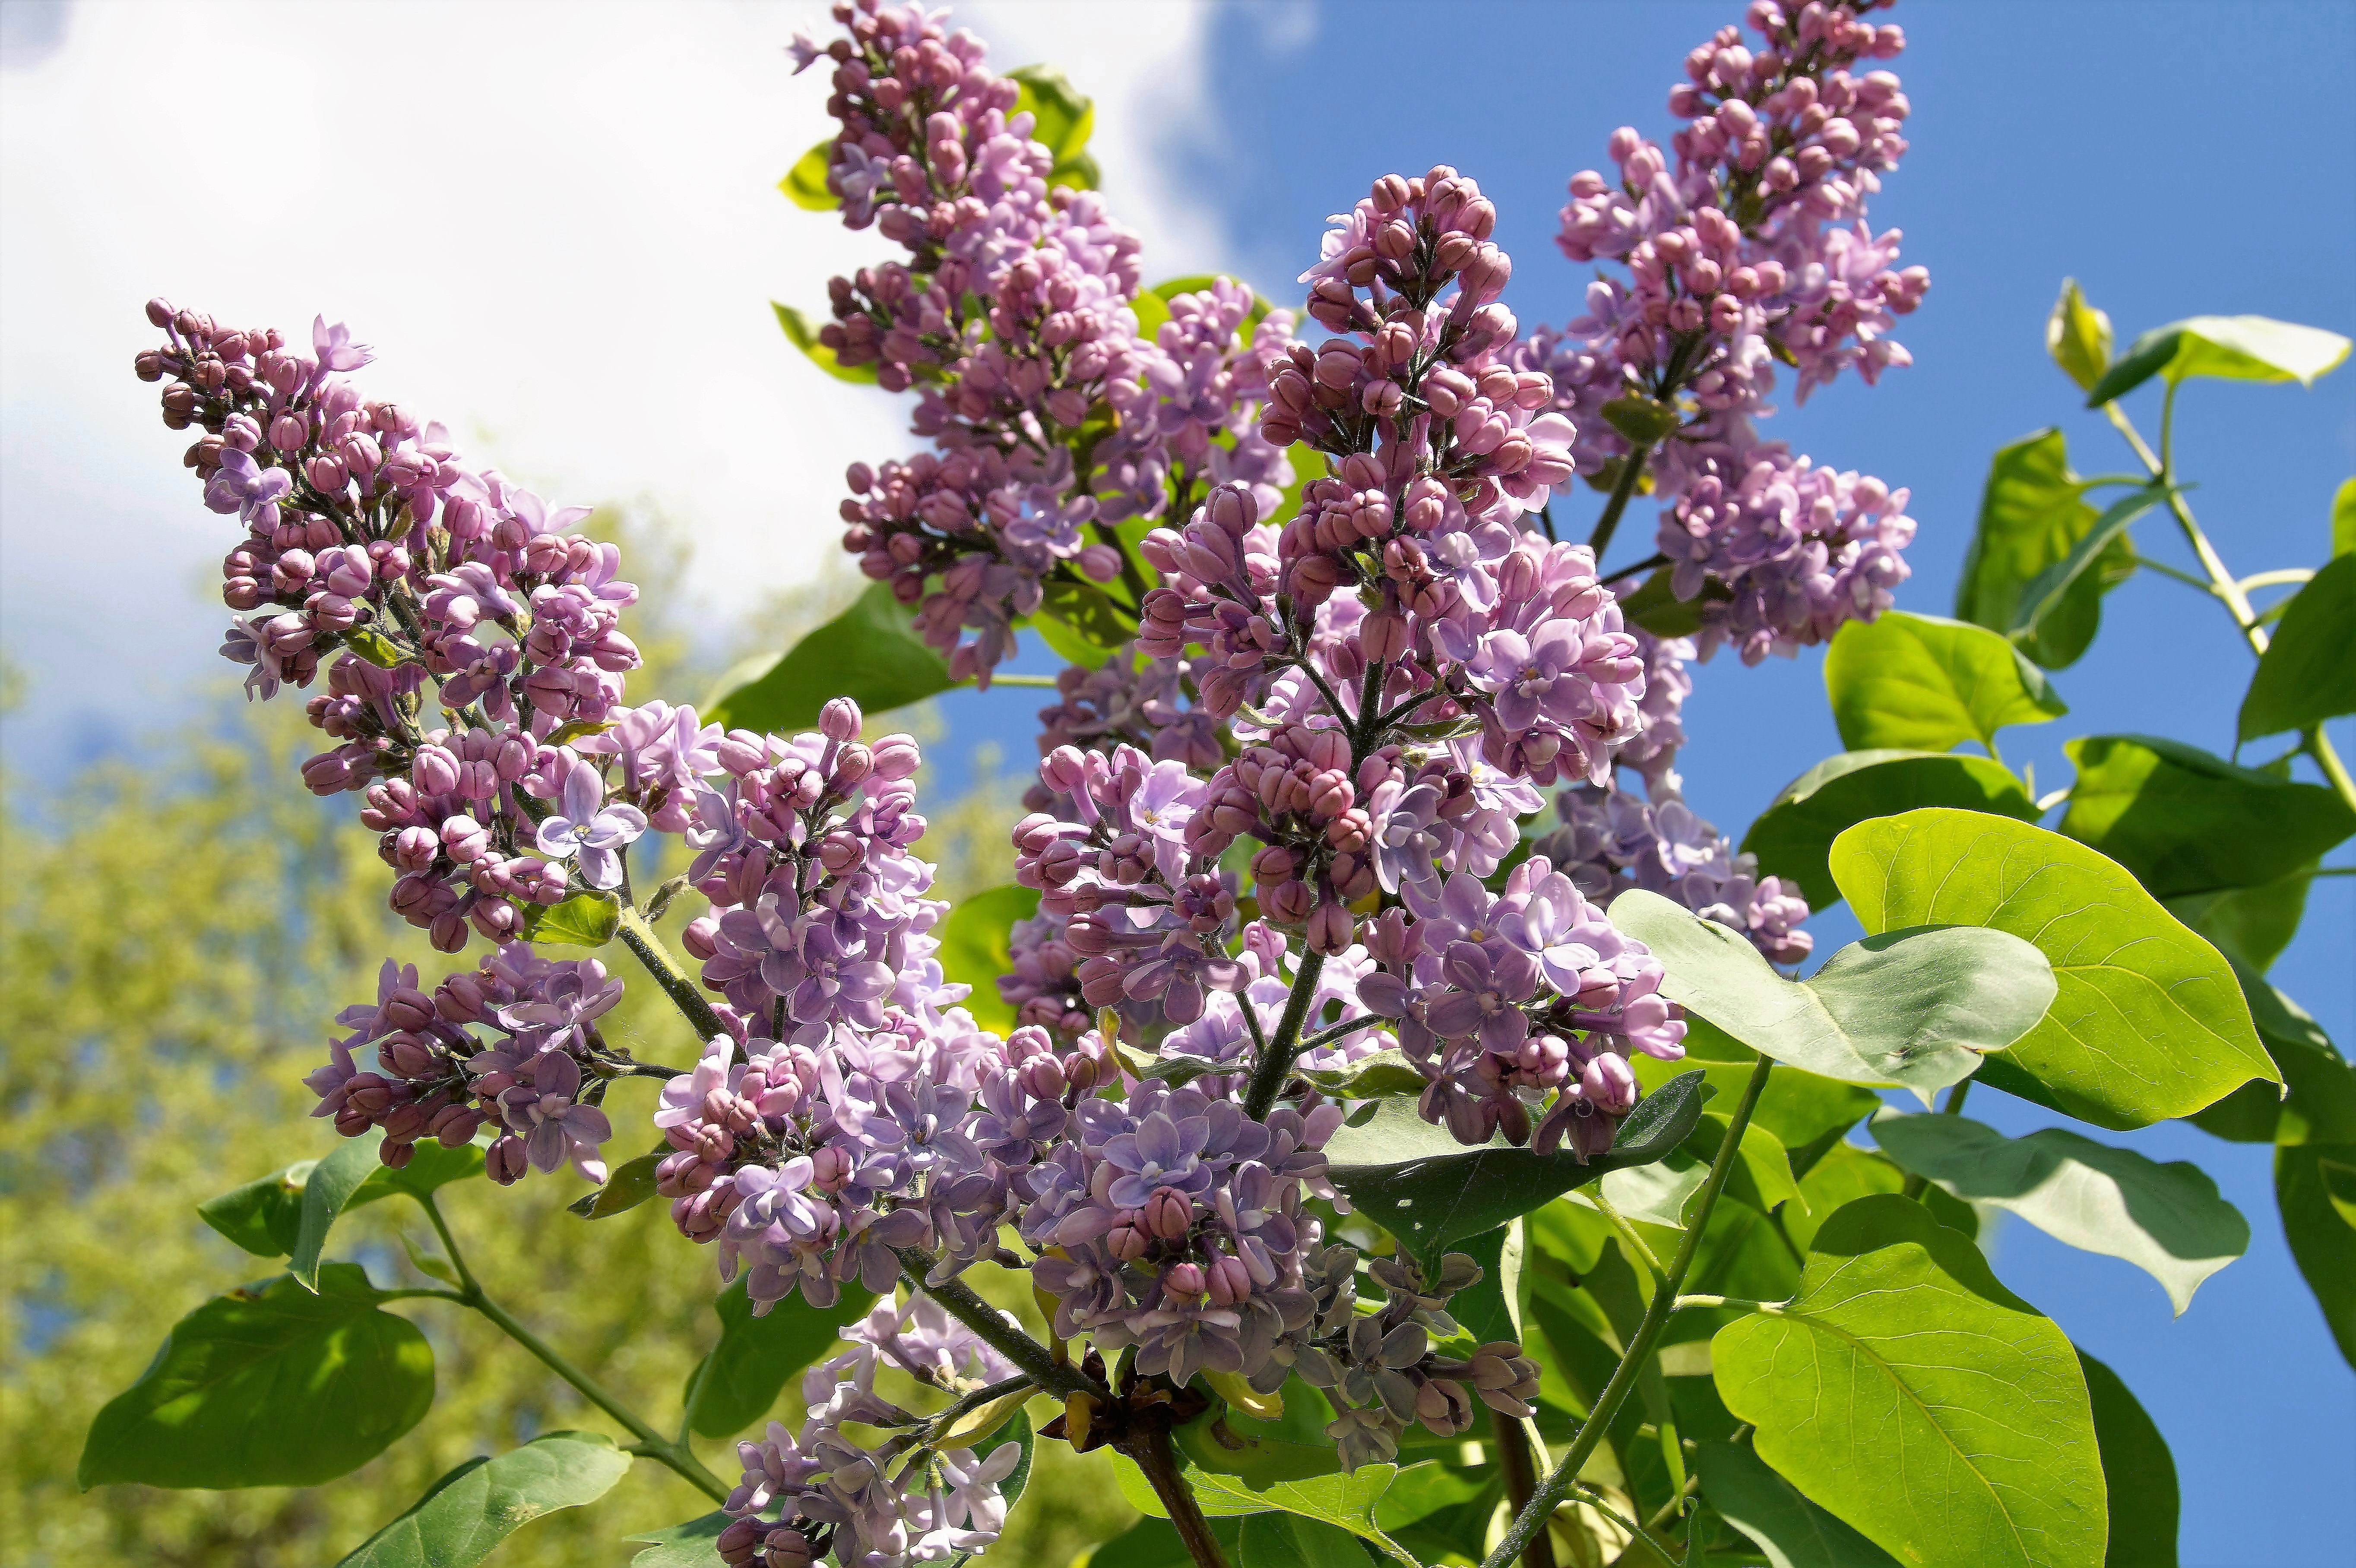
tree, branch, blossom, plant, flower, purple, spring, botany, garden, flora, twig, without, shrub, lilac, inflorescence, flowering plant, land plant